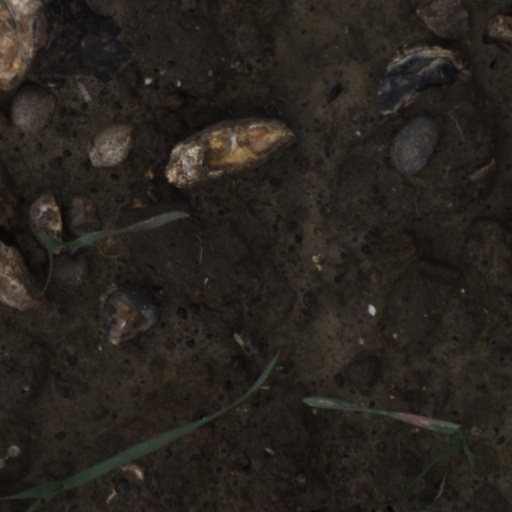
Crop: wheat